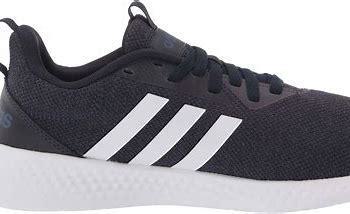
Brand: Adidas
Model: Puremotion